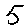
Label: 5